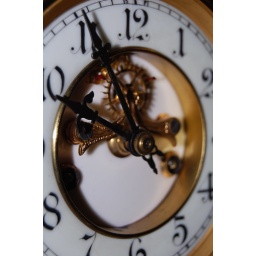
The face of a clock that I have in my house. It's bee in my family for 4 generations.